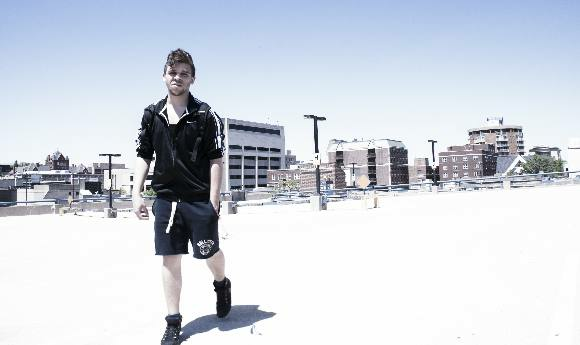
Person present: Yes